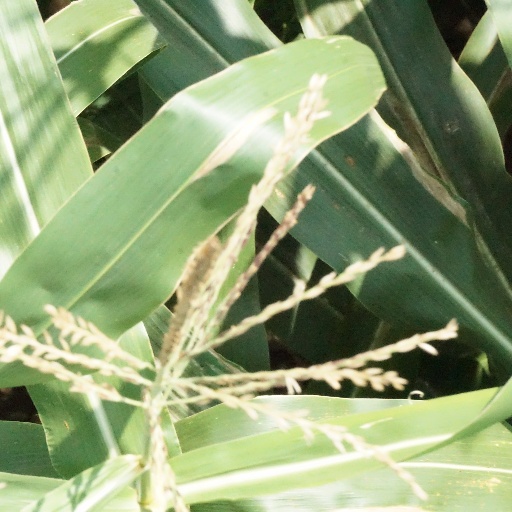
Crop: maize; corn